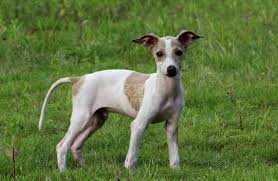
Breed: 238-n000099-Italian_greyhound